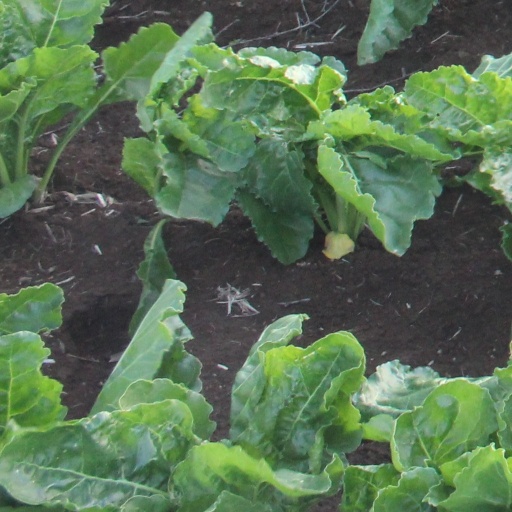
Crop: sugar beet